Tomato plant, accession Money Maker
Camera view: horizontal (90 deg, fisheye); turntable rotation: 30 degrees
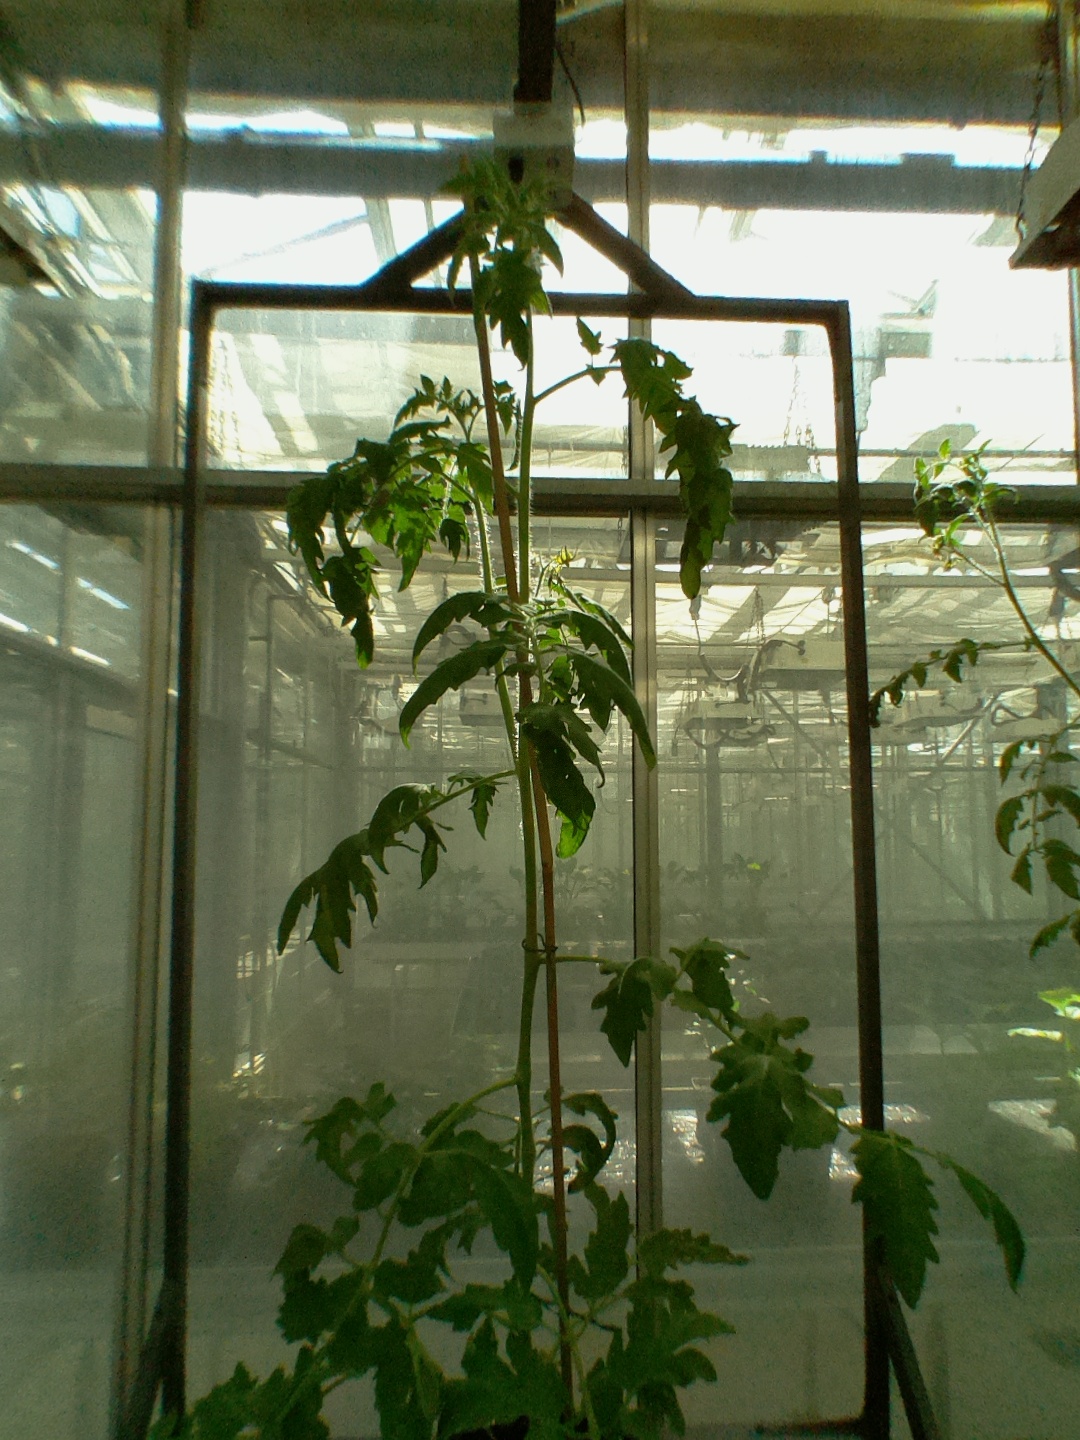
BBCH growth stage 63: 30%-40% of flowers open